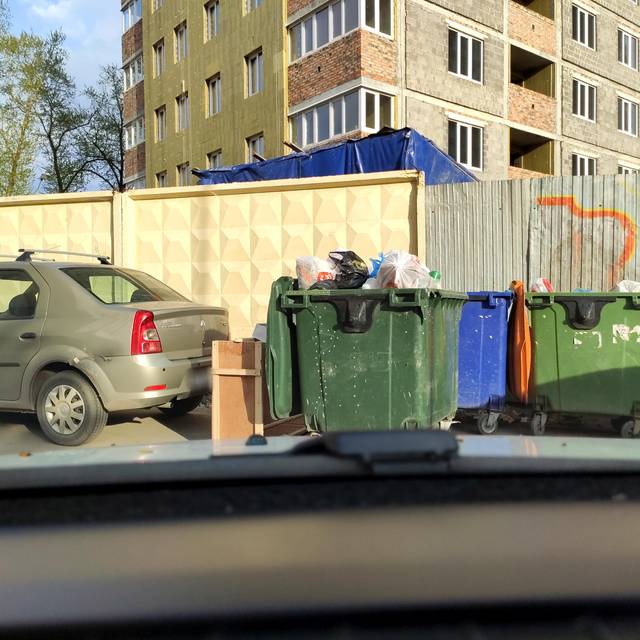
Region: Russia
Coordinates: 53.206, 50.177